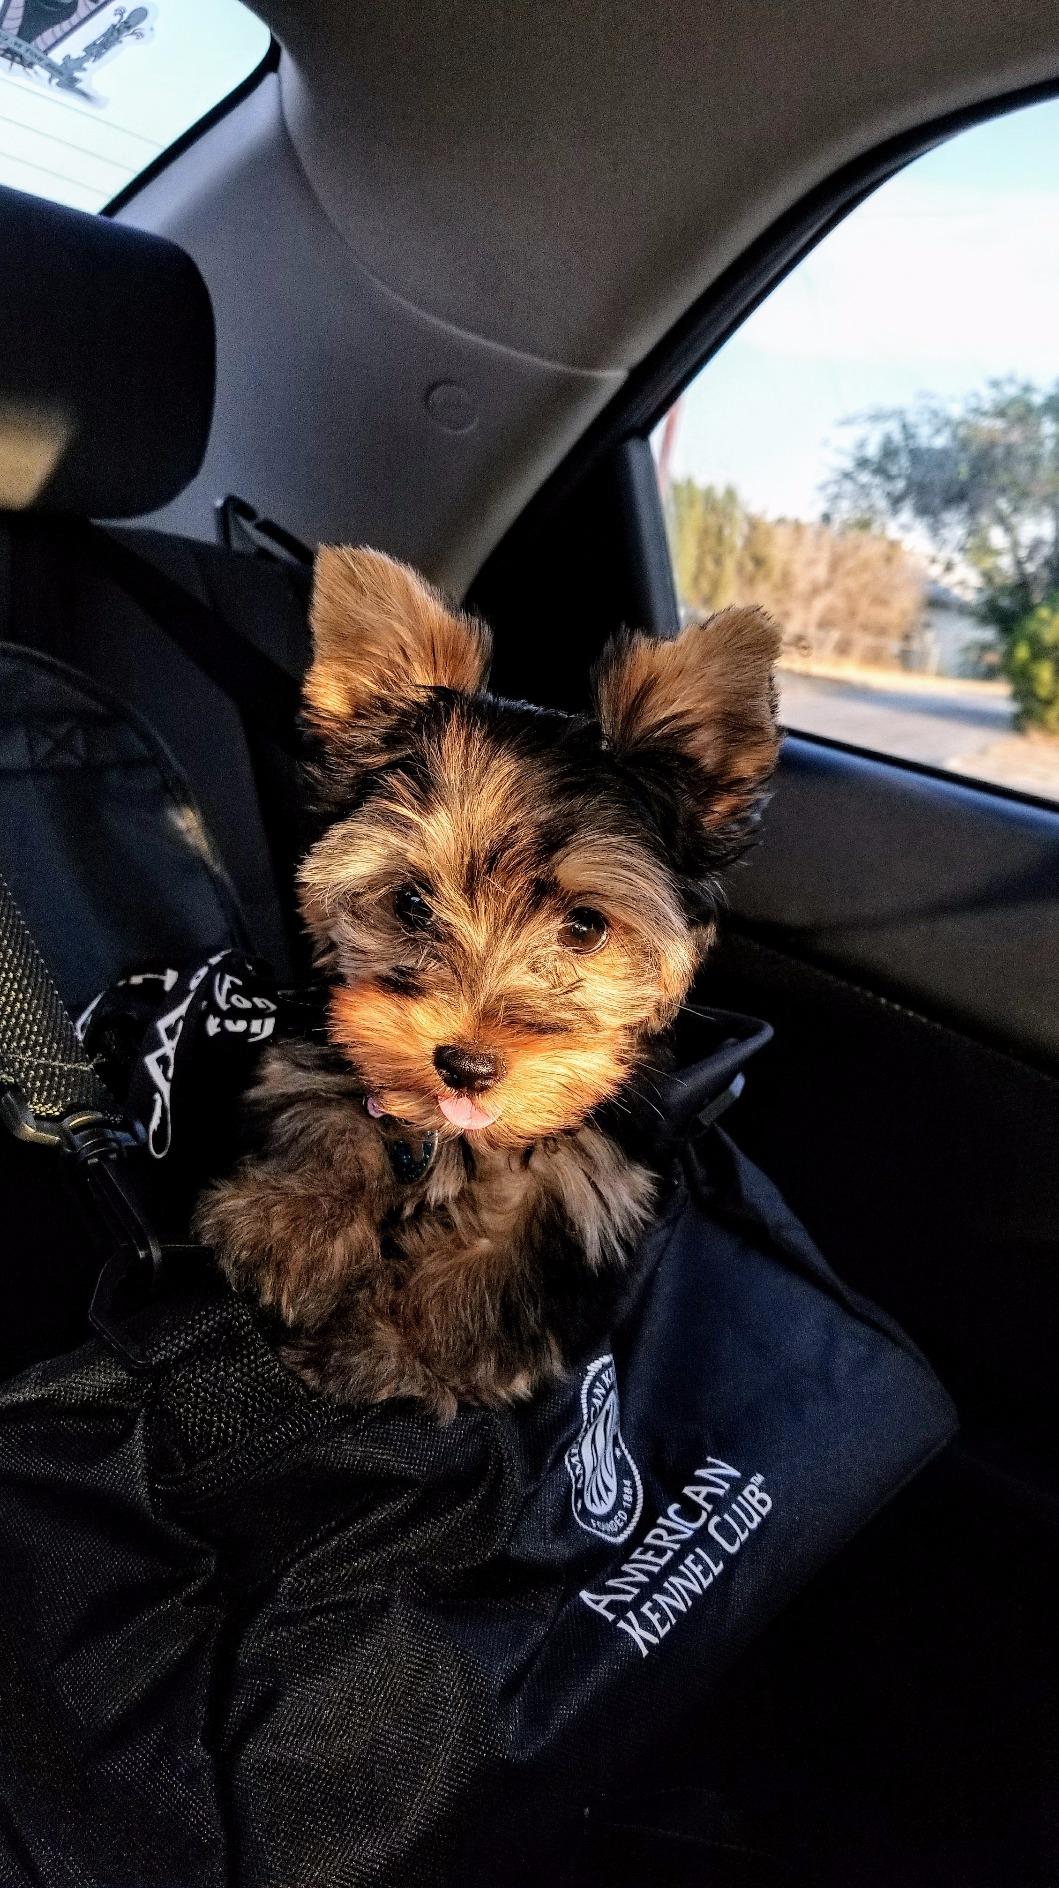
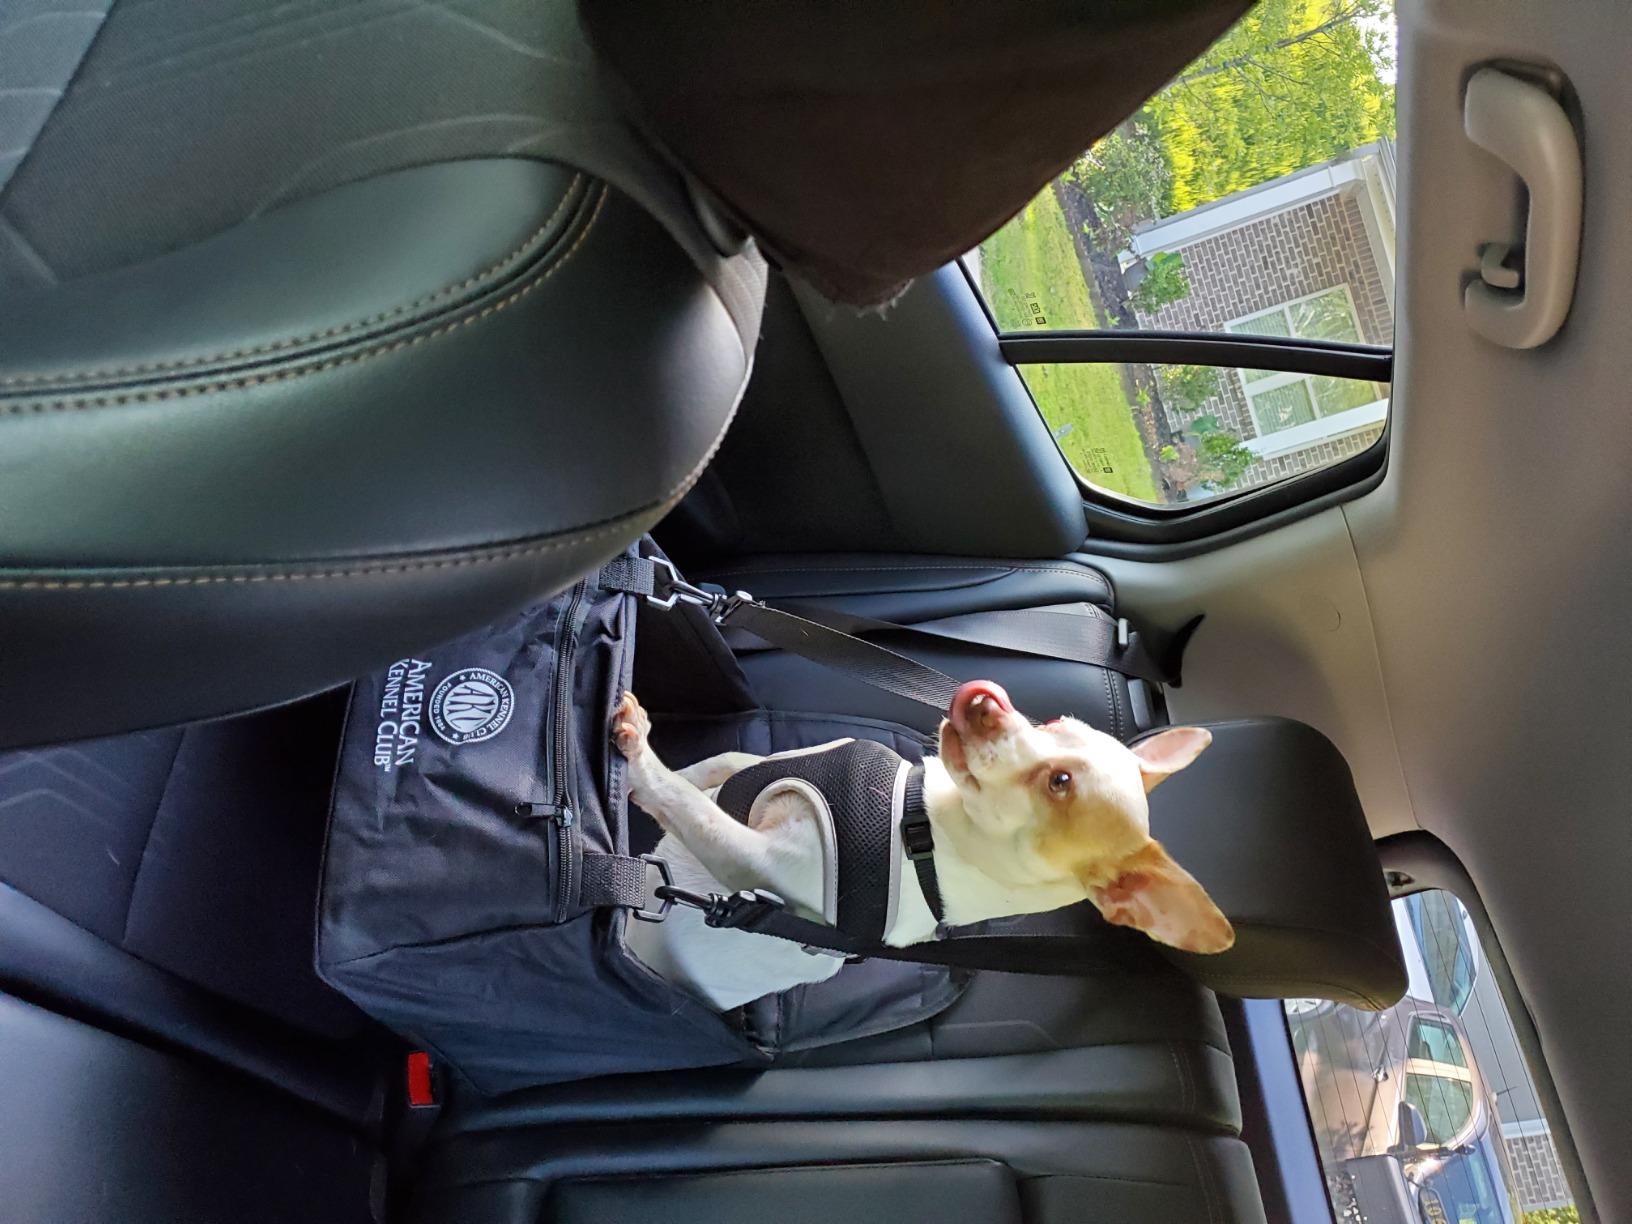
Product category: items_kennel
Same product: yes